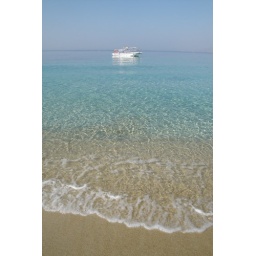
These are the &amp;quot;cristal clear waters&amp;quot; we look for when we go to the beach in summer